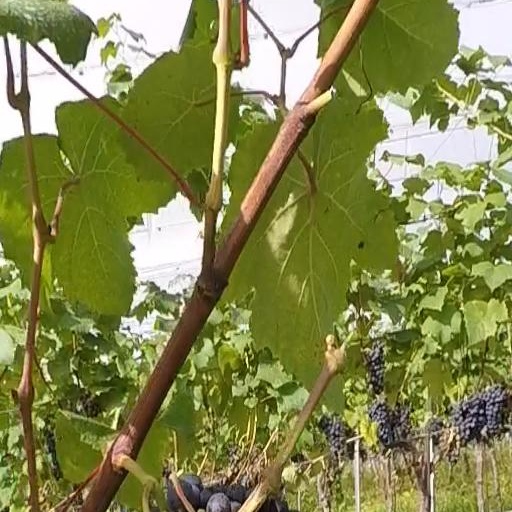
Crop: grape